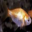
Label: aquarium_fish